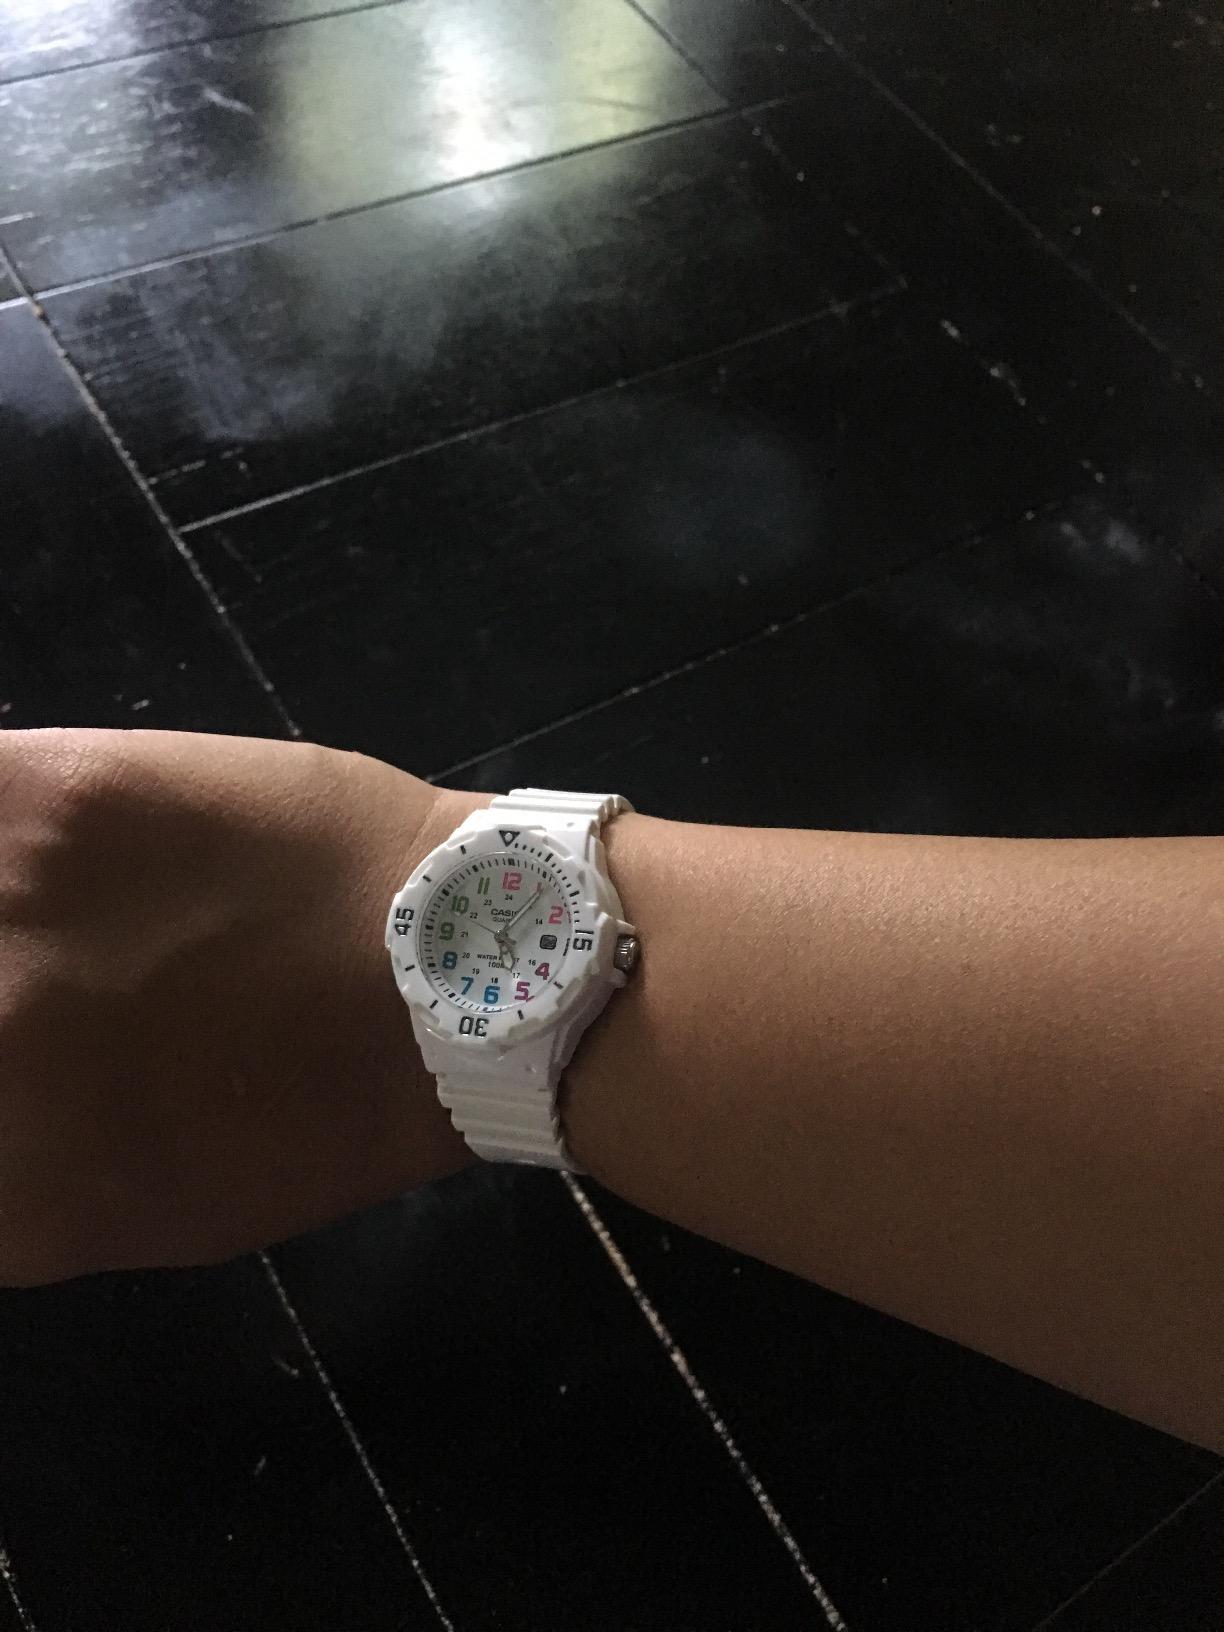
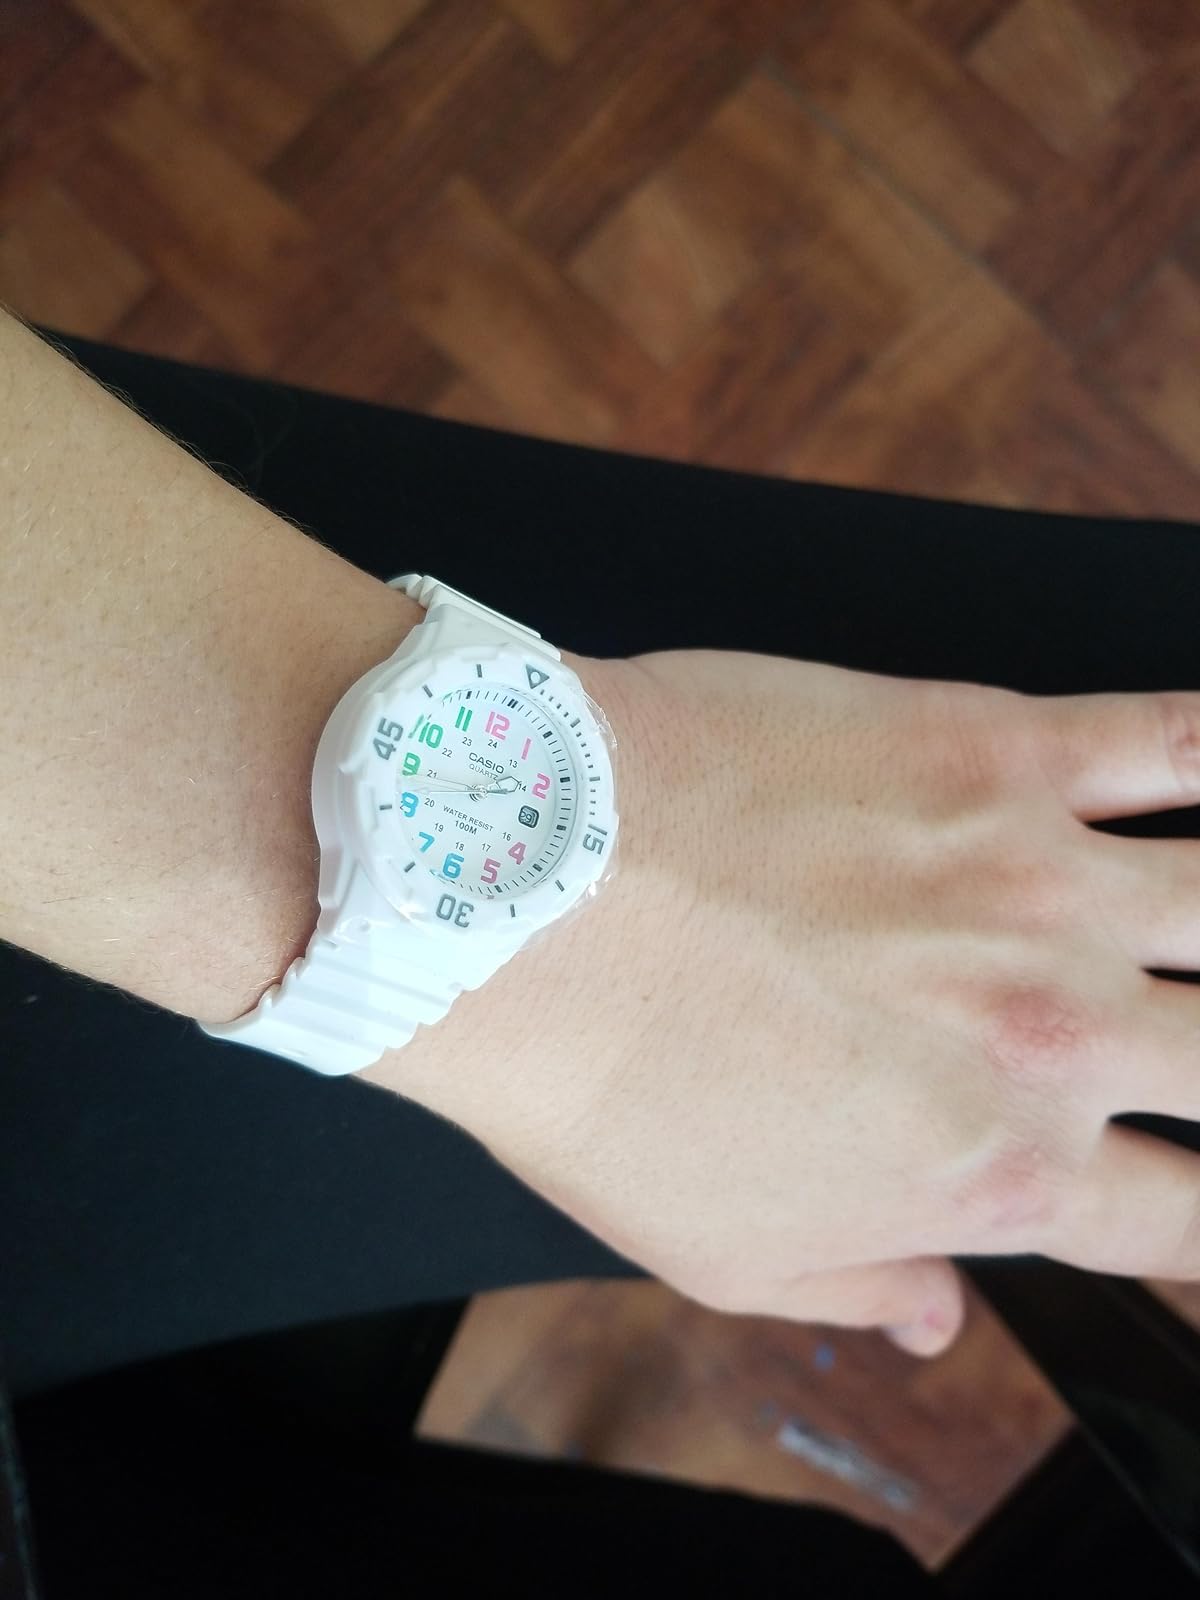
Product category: accessories_watch
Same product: yes